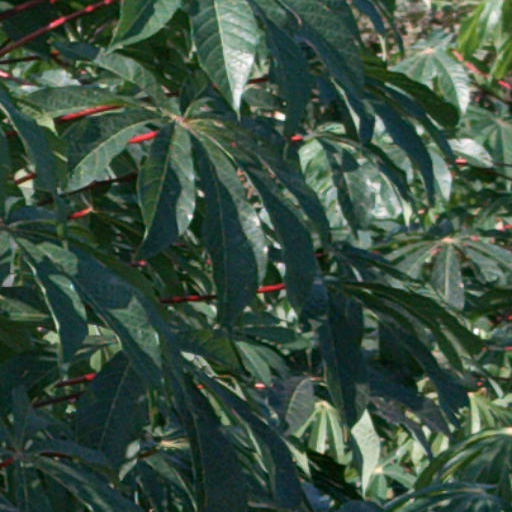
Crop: cassava